AN/FPQ-16 PARCS

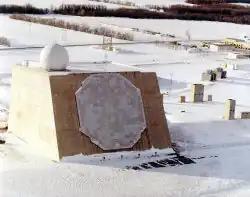
EPARCS at Cavalier Space Force Station

The AN/FPQ-16 Perimeter Acquisition Radar Attack Characterization System (PARCS or EPARCS) is a powerful United States Space Force passive electronically scanned array radar system located in North Dakota. It is the second most powerful phased array radar system in the US Space Force's fleet of missile warning and space surveillance systems, behind the more modern PAVE PAWS phased array radar.